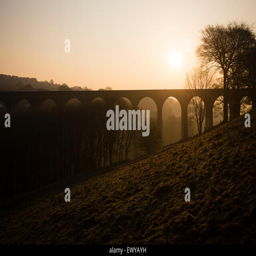
part of the railway connecting a city